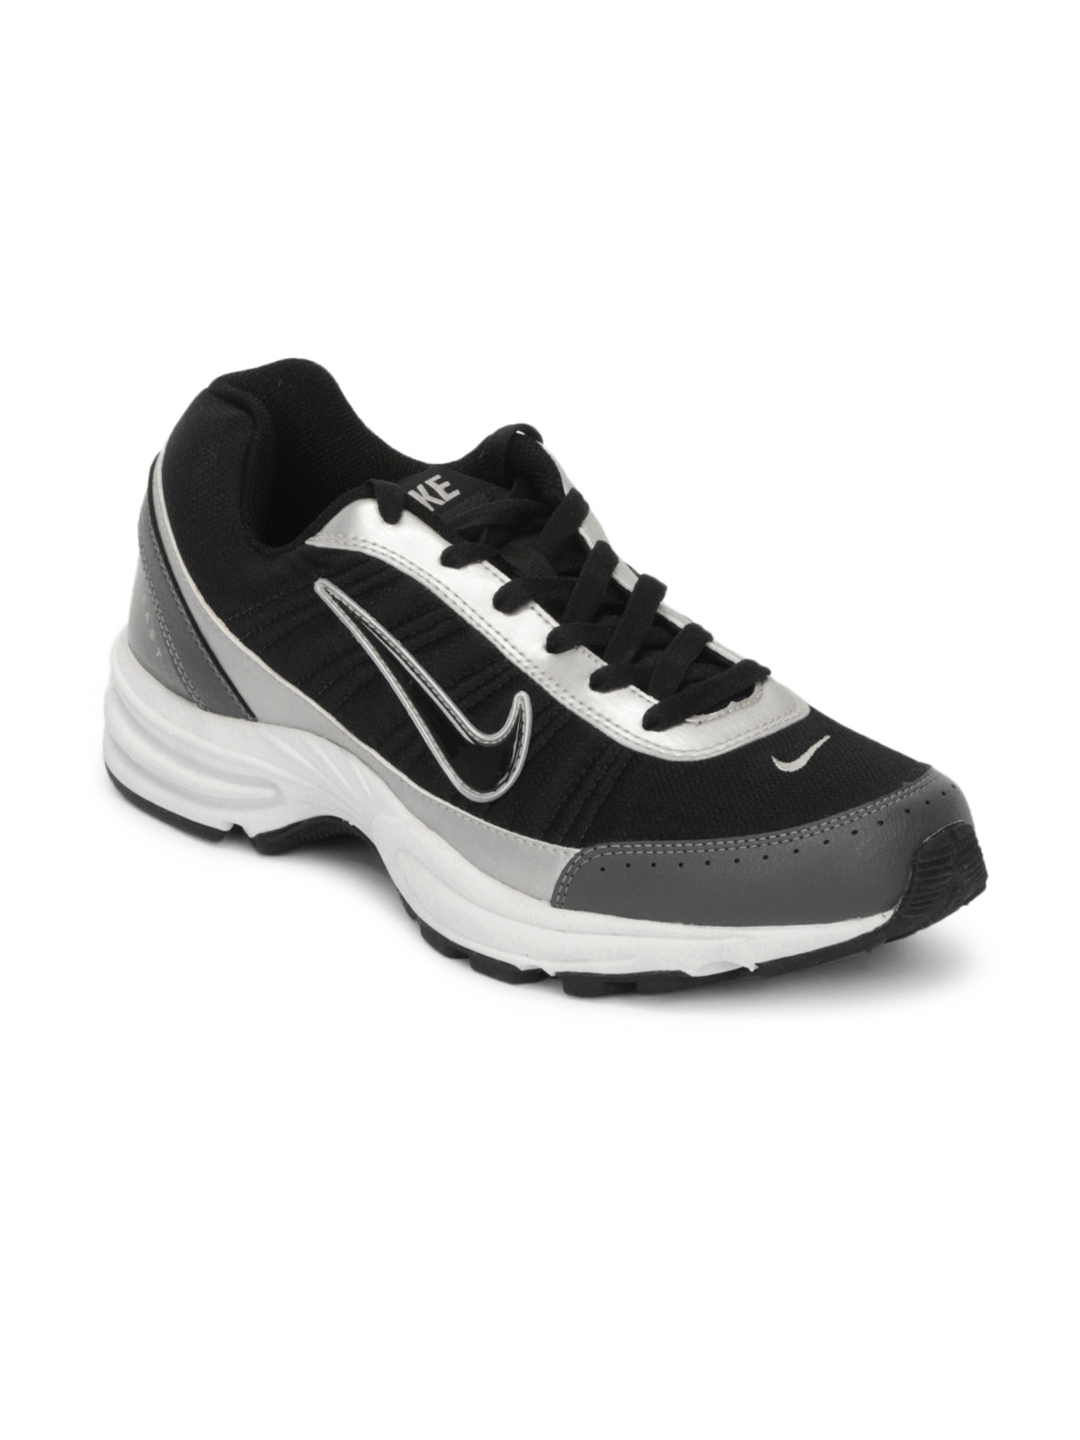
Nike Men Transform Black Sports Shoes
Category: Footwear / Shoes / Sports Shoes
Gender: Men
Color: Black
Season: Fall 2012
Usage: Sports